Transport in Berlin

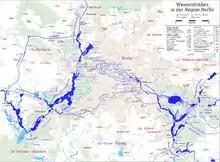
Map of waterways in the Berlin region

Berlin city centre is located on the River Spree, which runs roughly east to west across the city. The River Dahme joins the Spree at Köpenick, in the city's eastern suburbs. At Spandau the Spree joins the River Havel, which flows roughly north to south along the city's western boundary. To both east and west of the centre of Berlin, all three of these rivers flow through substantial chains of lakes. These include the Tegeler See and Großer Wannsee to the west, and the Müggelsee, Langer See, Seddinsee and Zeuthener See to the east.